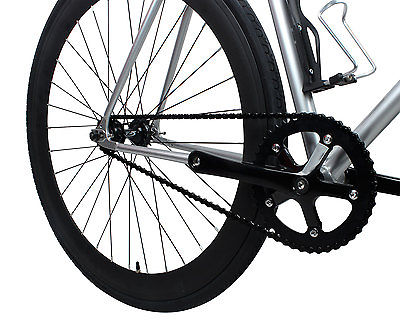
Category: bicycle